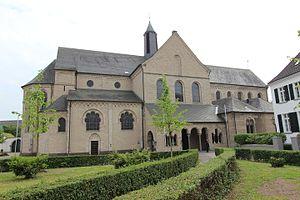
Suitbert ou Swithberht est un missionnaire anglo-saxon mort en mars 713. Il est considéré comme un saint.